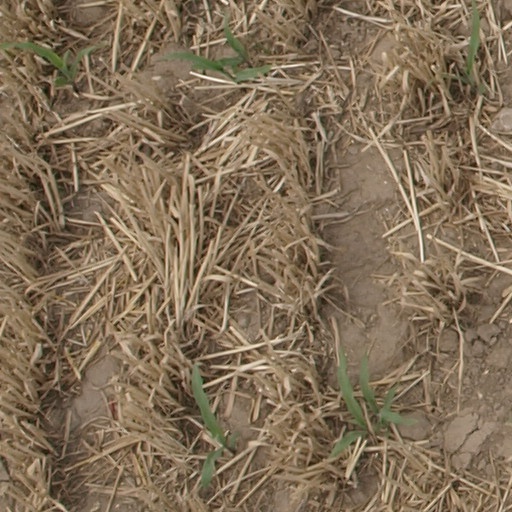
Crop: maize; corn